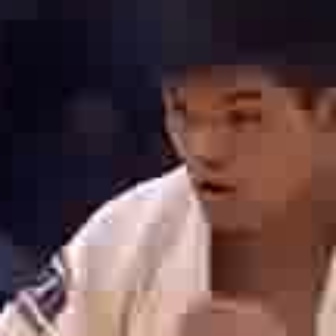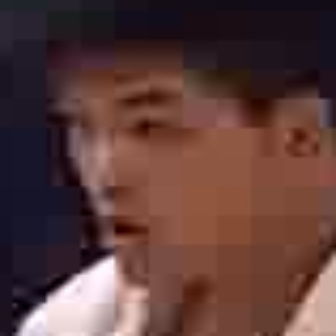
  Please identify the target specified by the bounding box [155,74,304,224] in the first image and locate it in the second image. Return the coordinates in [x_min,y_min,x_max,y_max] format.
Answer: [48,66,261,278]